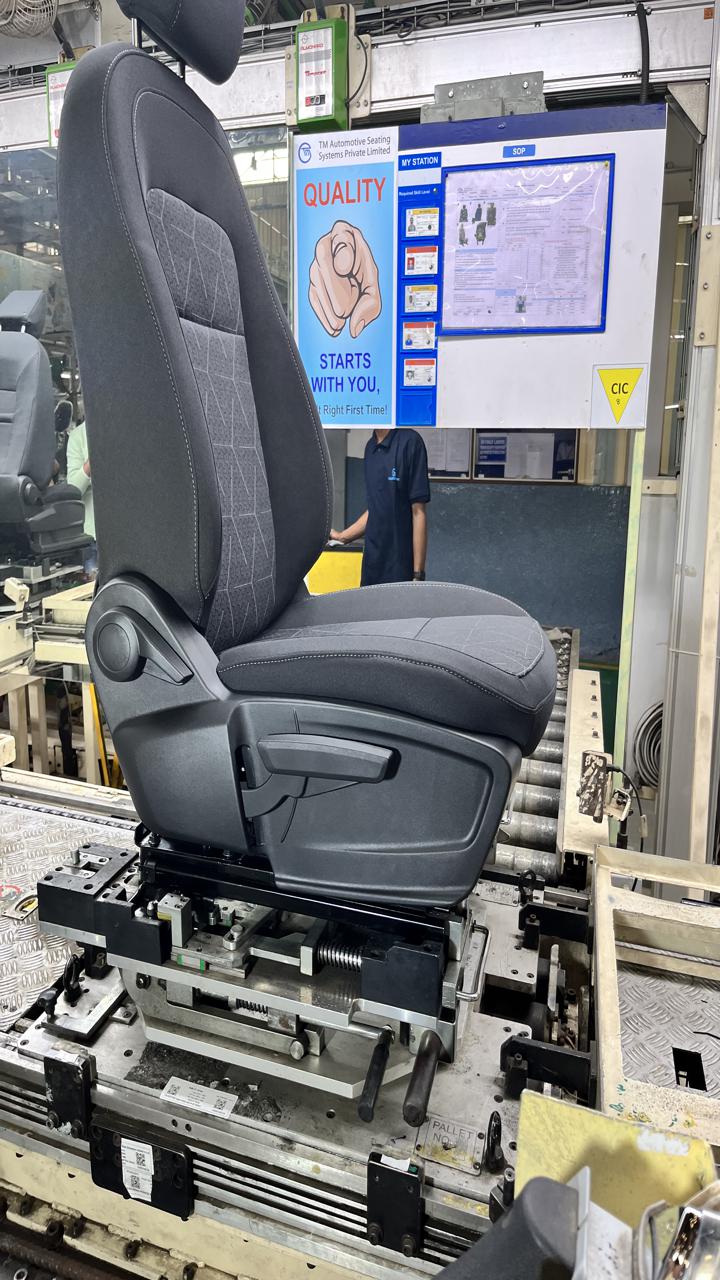
Label: Knob